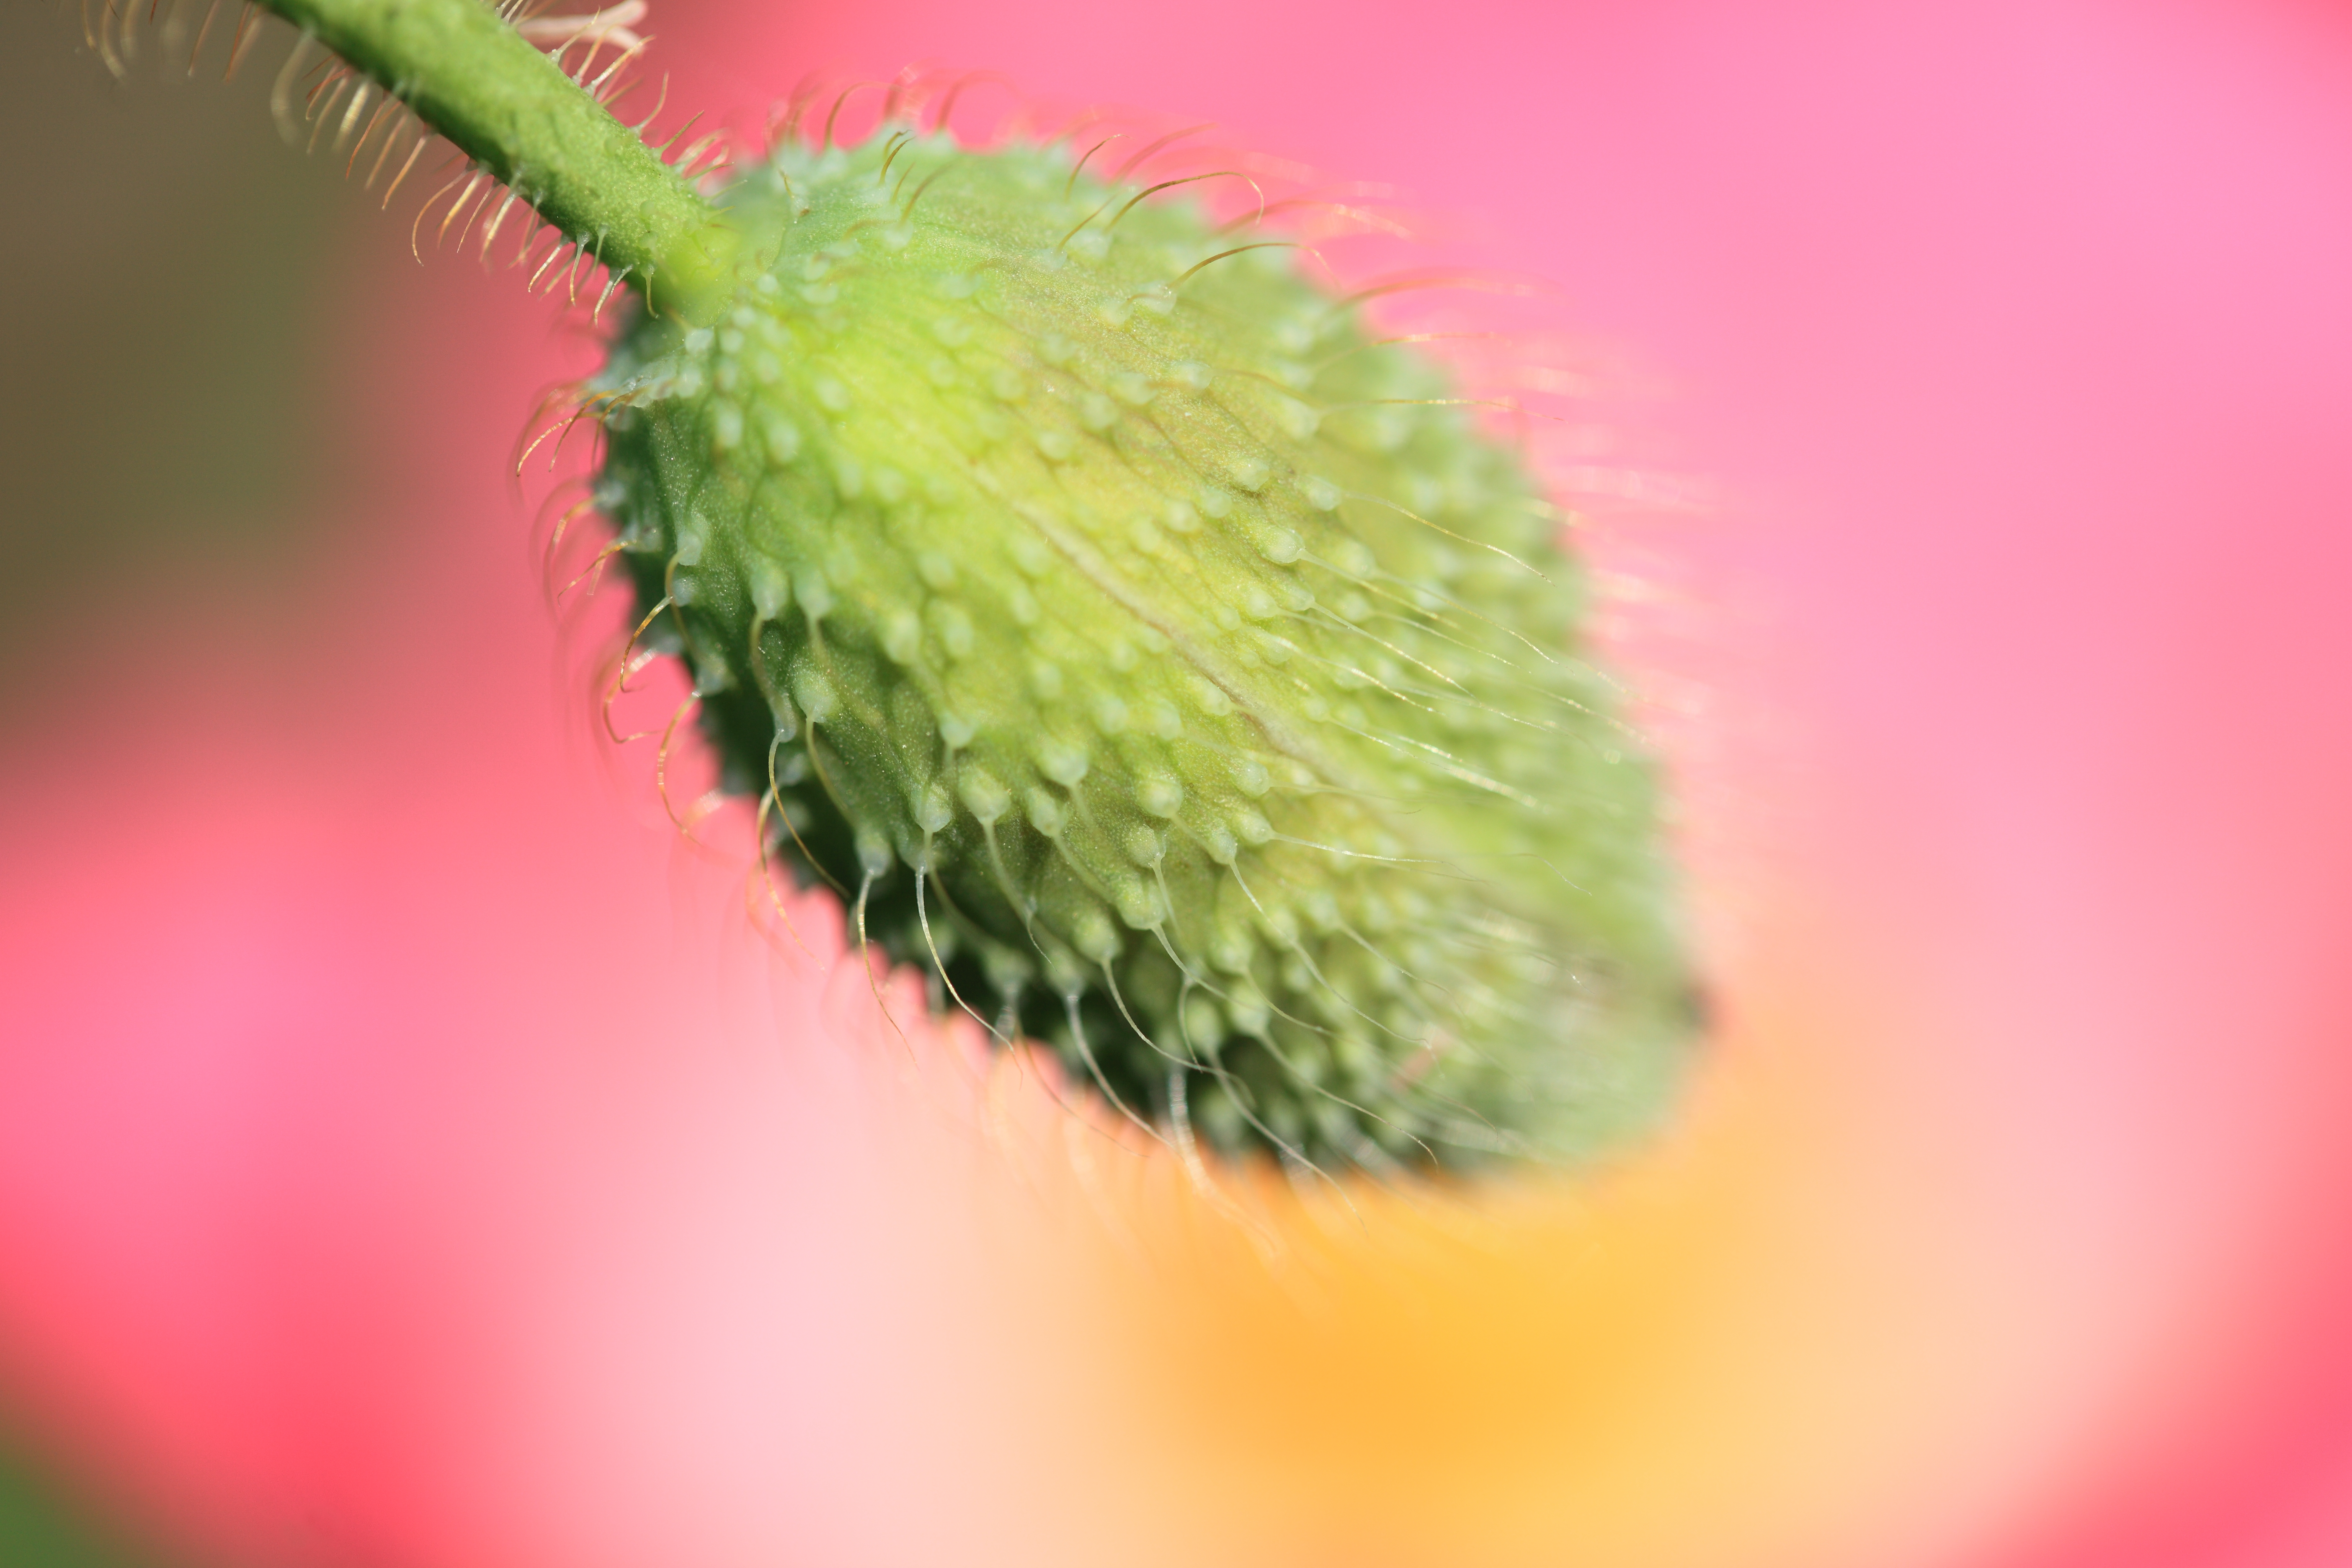
plant, photography, fruit, leaf, flower, petal, food, green, high, produce, corn, flora, close up, cool image, 5d, hires, poppy, bud, markii, hi, res, resolution, shirley, papaver, rhoeas, macro photography, flowering plant, plant stem, land plant